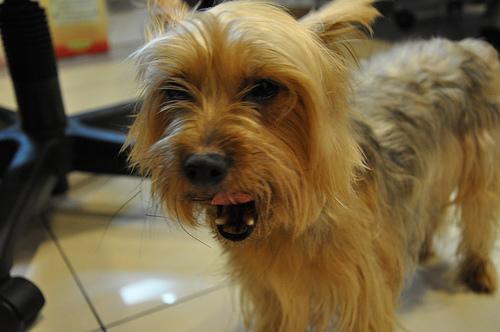
Australian_terrier